Château de Bouquéron

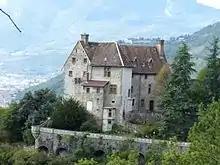

The Château de Bouquéron is a 15th-century defensive fortress in the "commune" of Corenc in the Isère "département" of France. It was modernised and expanded during the 17th and 18th centuries.